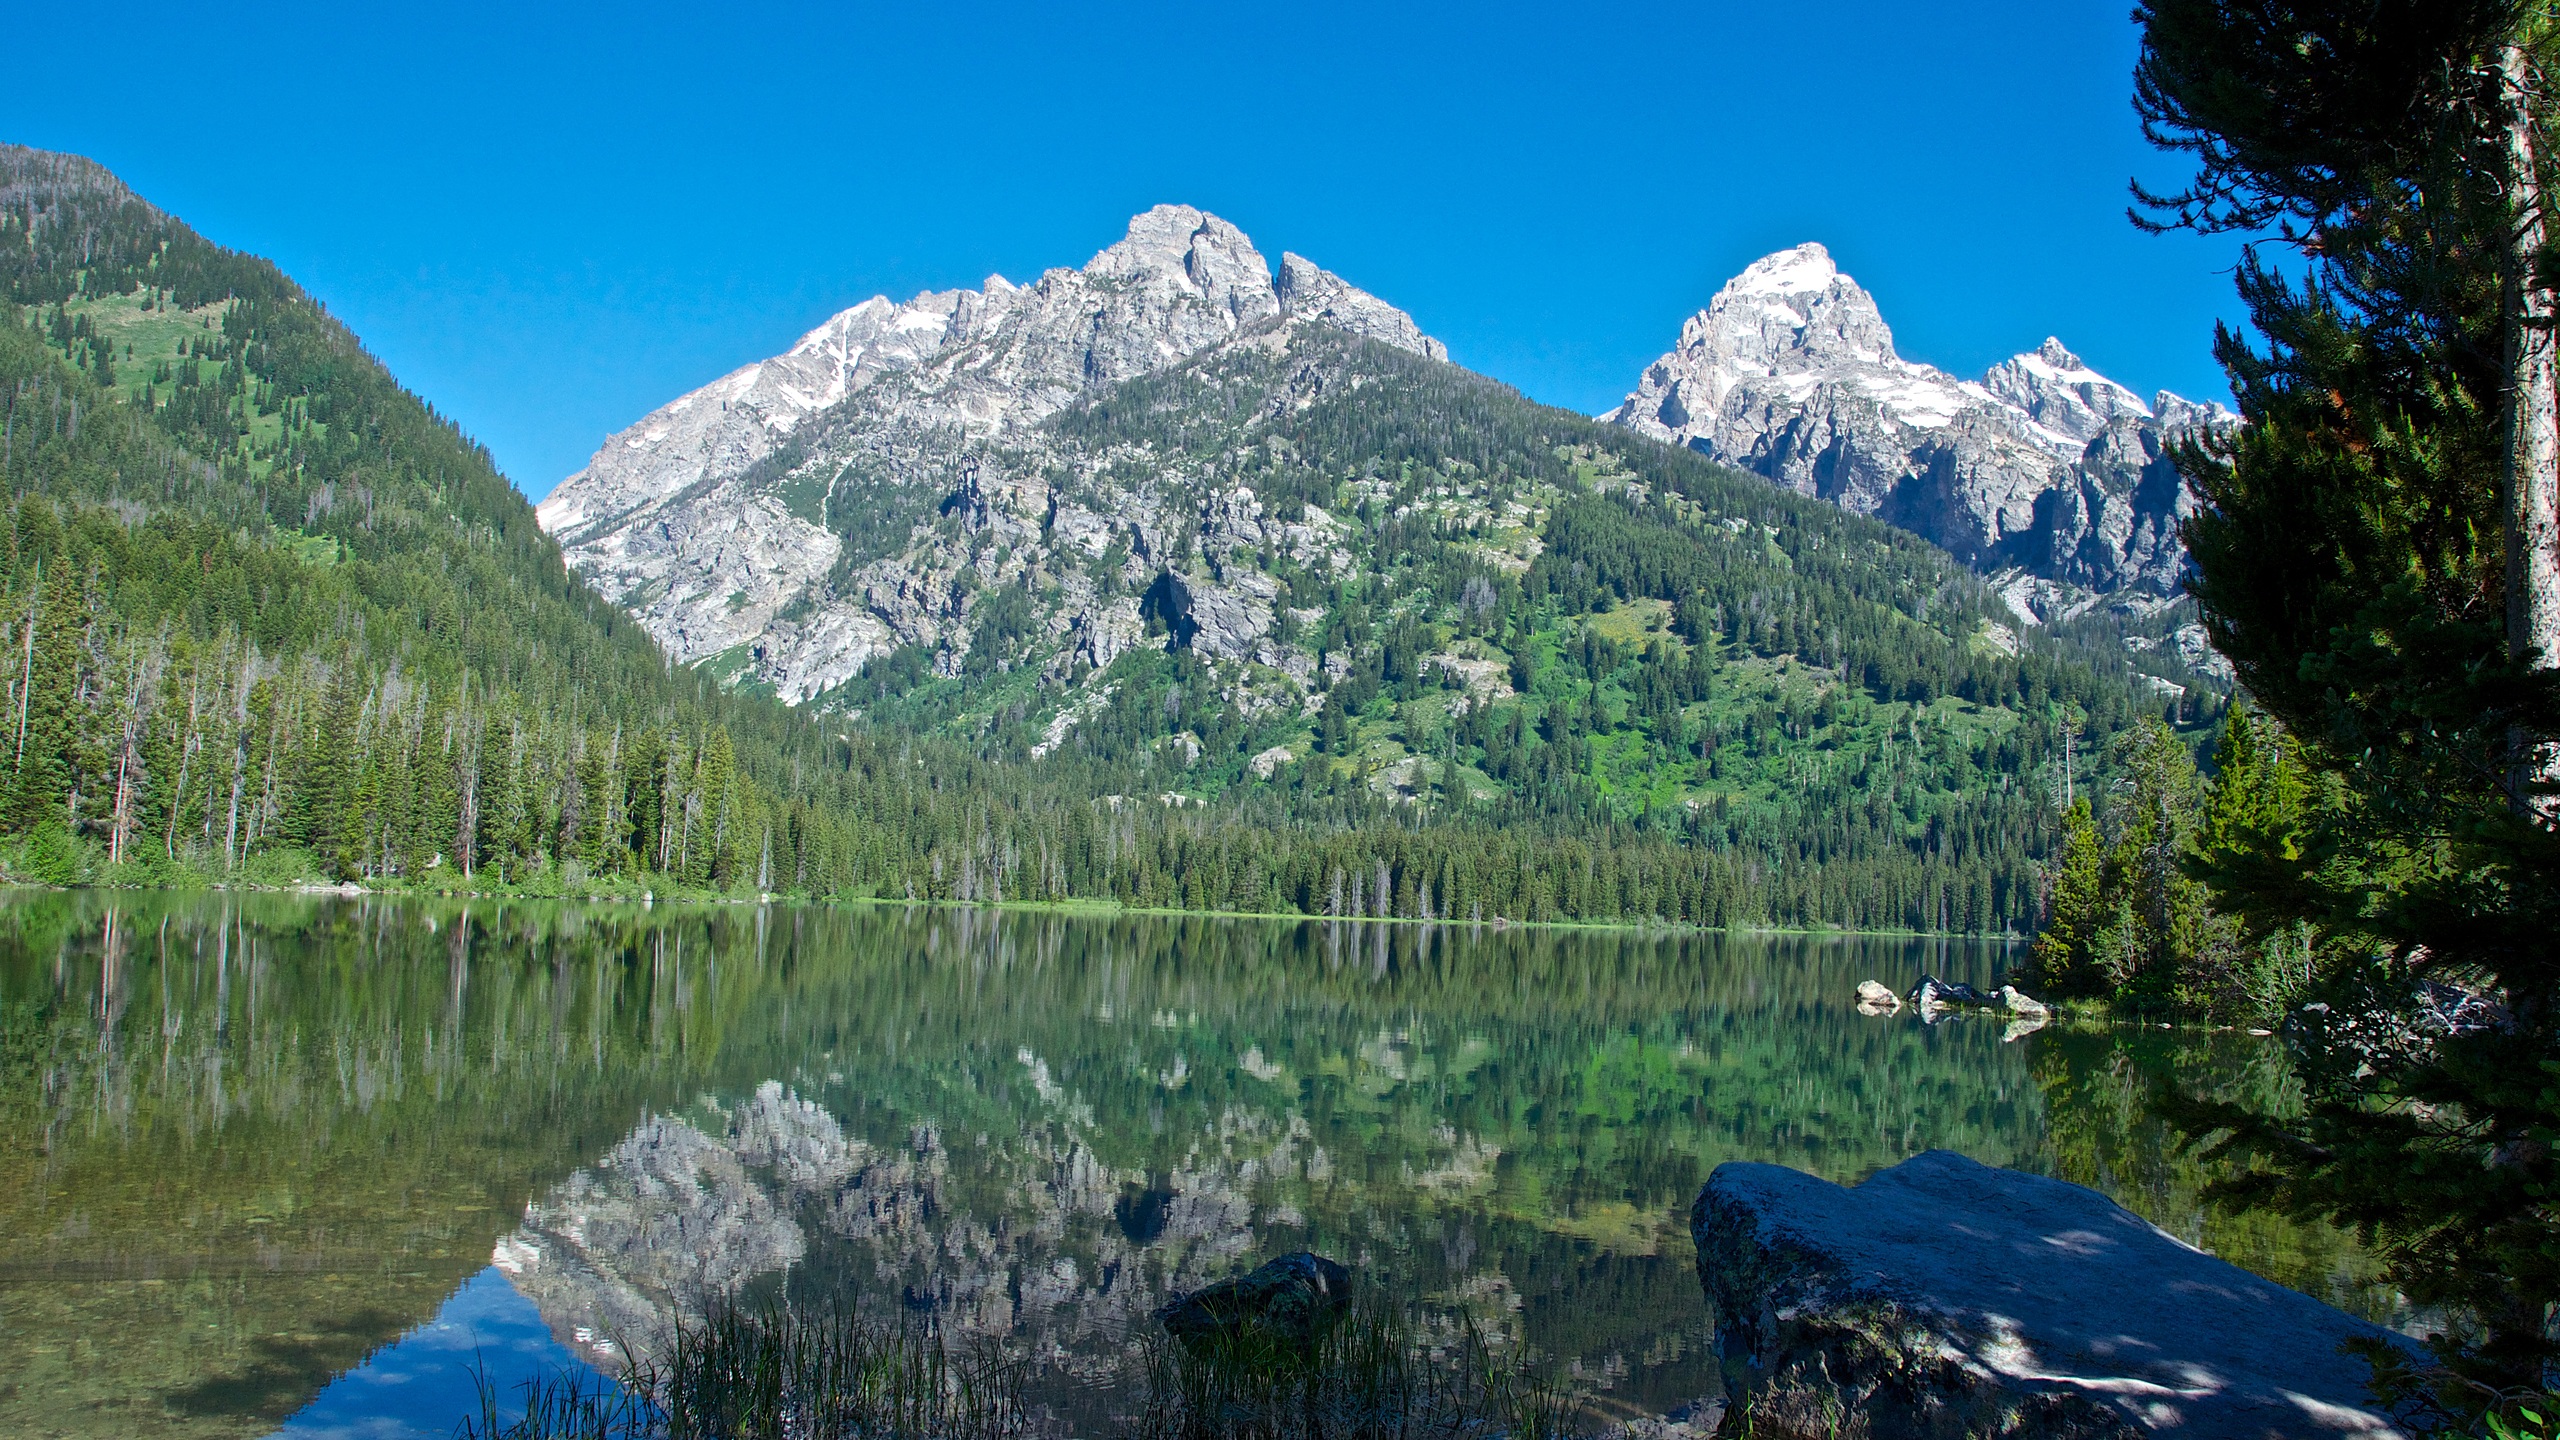
water, wilderness, walking, mountain, hiking, trail, meadow, lake, adventure, valley, mountain range, park, fjord, national park, ridge, mountains, alps, backpacking, plateau, wyoming, ecosystem, landform, tarn, nature reserve, mountain pass, grand tetons, geographical feature, mountainous landforms, glacial landform, taggart lake